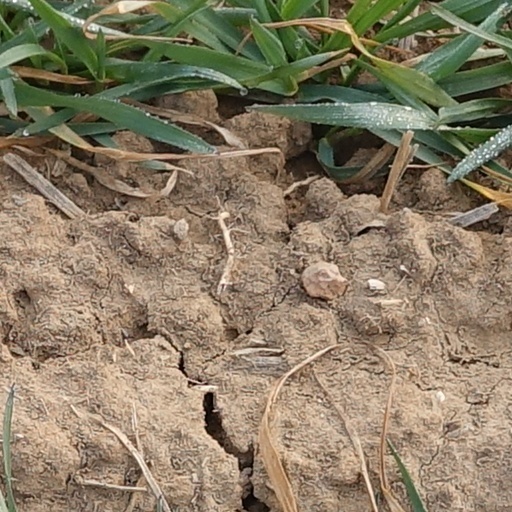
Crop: wheat